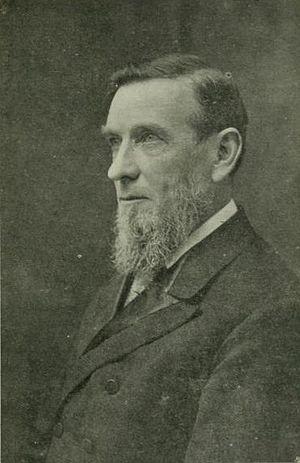
La circonscription de North West Norfolk est une circonscription électorale anglaise située dans le Norfolk et représentée à la Chambre des Communes du Parlement britannique.